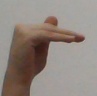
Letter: khaa